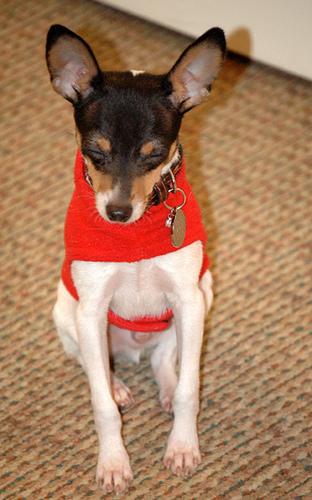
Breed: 237-n000095-toy_terrier